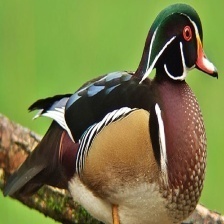
Species: WOOD DUCK
Scientific name: AIX SPONSA
ImageNet parent category: drake